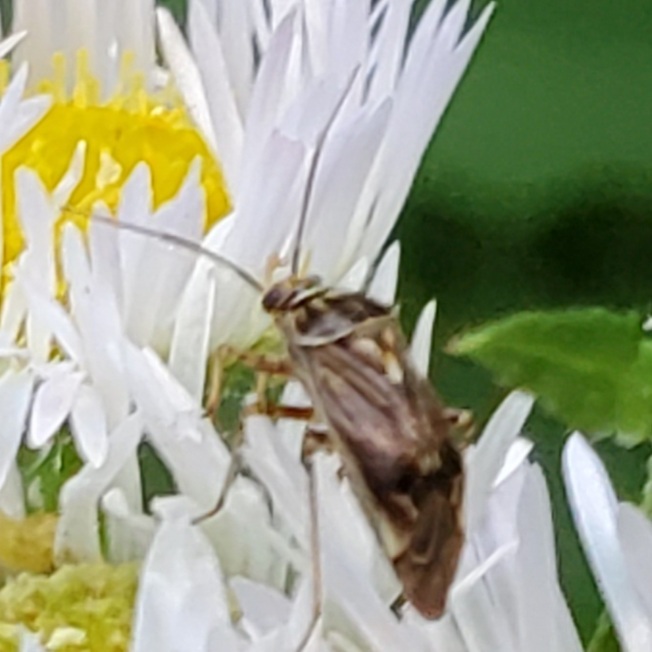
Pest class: lygus_bug